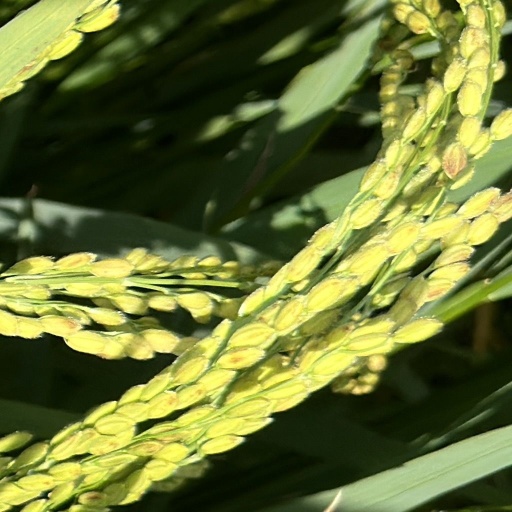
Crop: rice